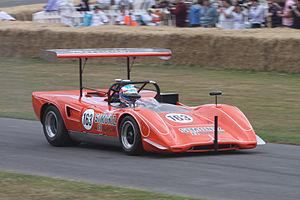
Lola Cars est un constructeur automobile britannique, fondé en 1958 par Eric Broadley.